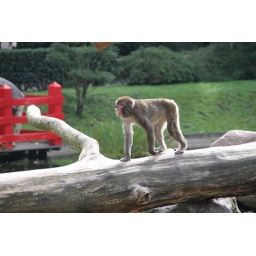
A picture of a monkey on a fallen tree in some Dutch zoo.